The Projectionist

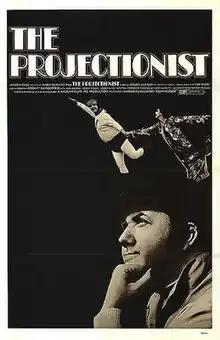
Theatrical release poster

The Projectionist is a 1970 American comedy film written and directed by Harry Hurwitz that was the first feature film with Rodney Dangerfield as an actor. The film employed the use of superimposition of older motion pictures, the first time such techniques were used. The film clips incorporated were scenes from "Gone with the Wind", "Citizen Kane", "Fort Apache", "The Birth of a Nation", "Casablanca", "Gunga Din", "Sergeant York", "The Maltese Falcon" and "Barbarella".